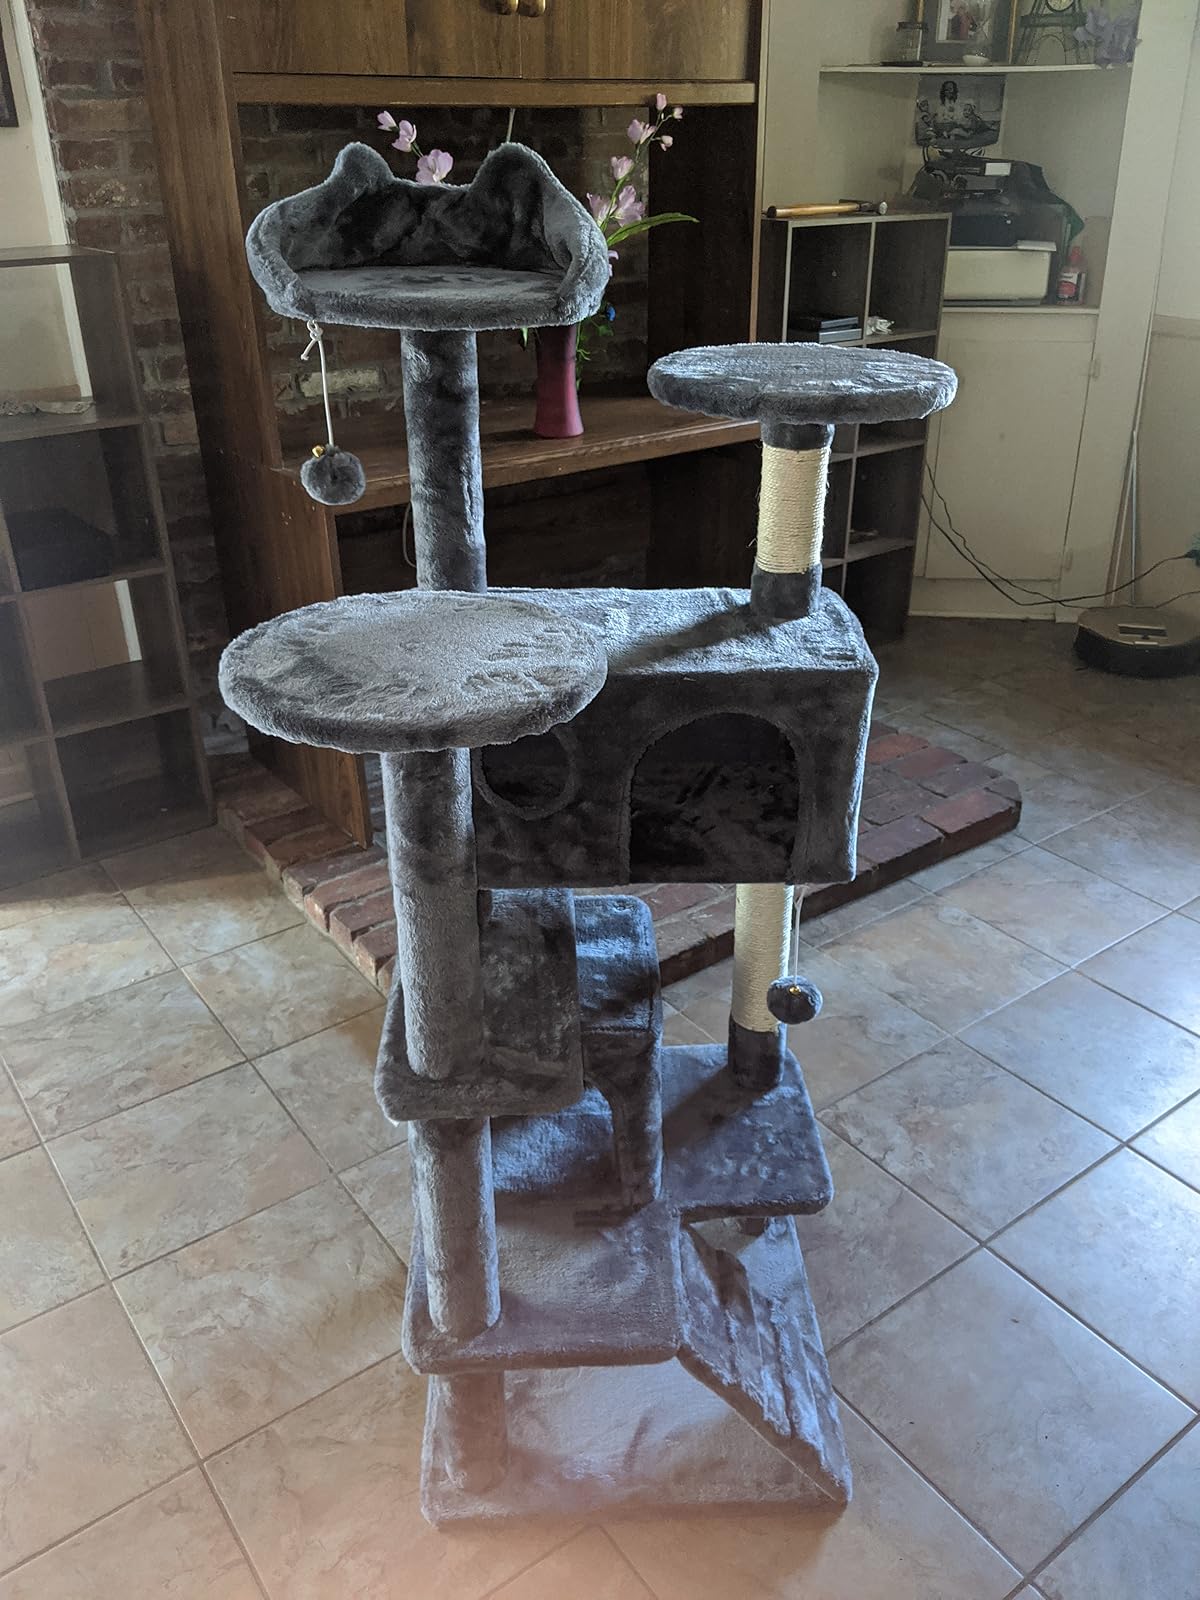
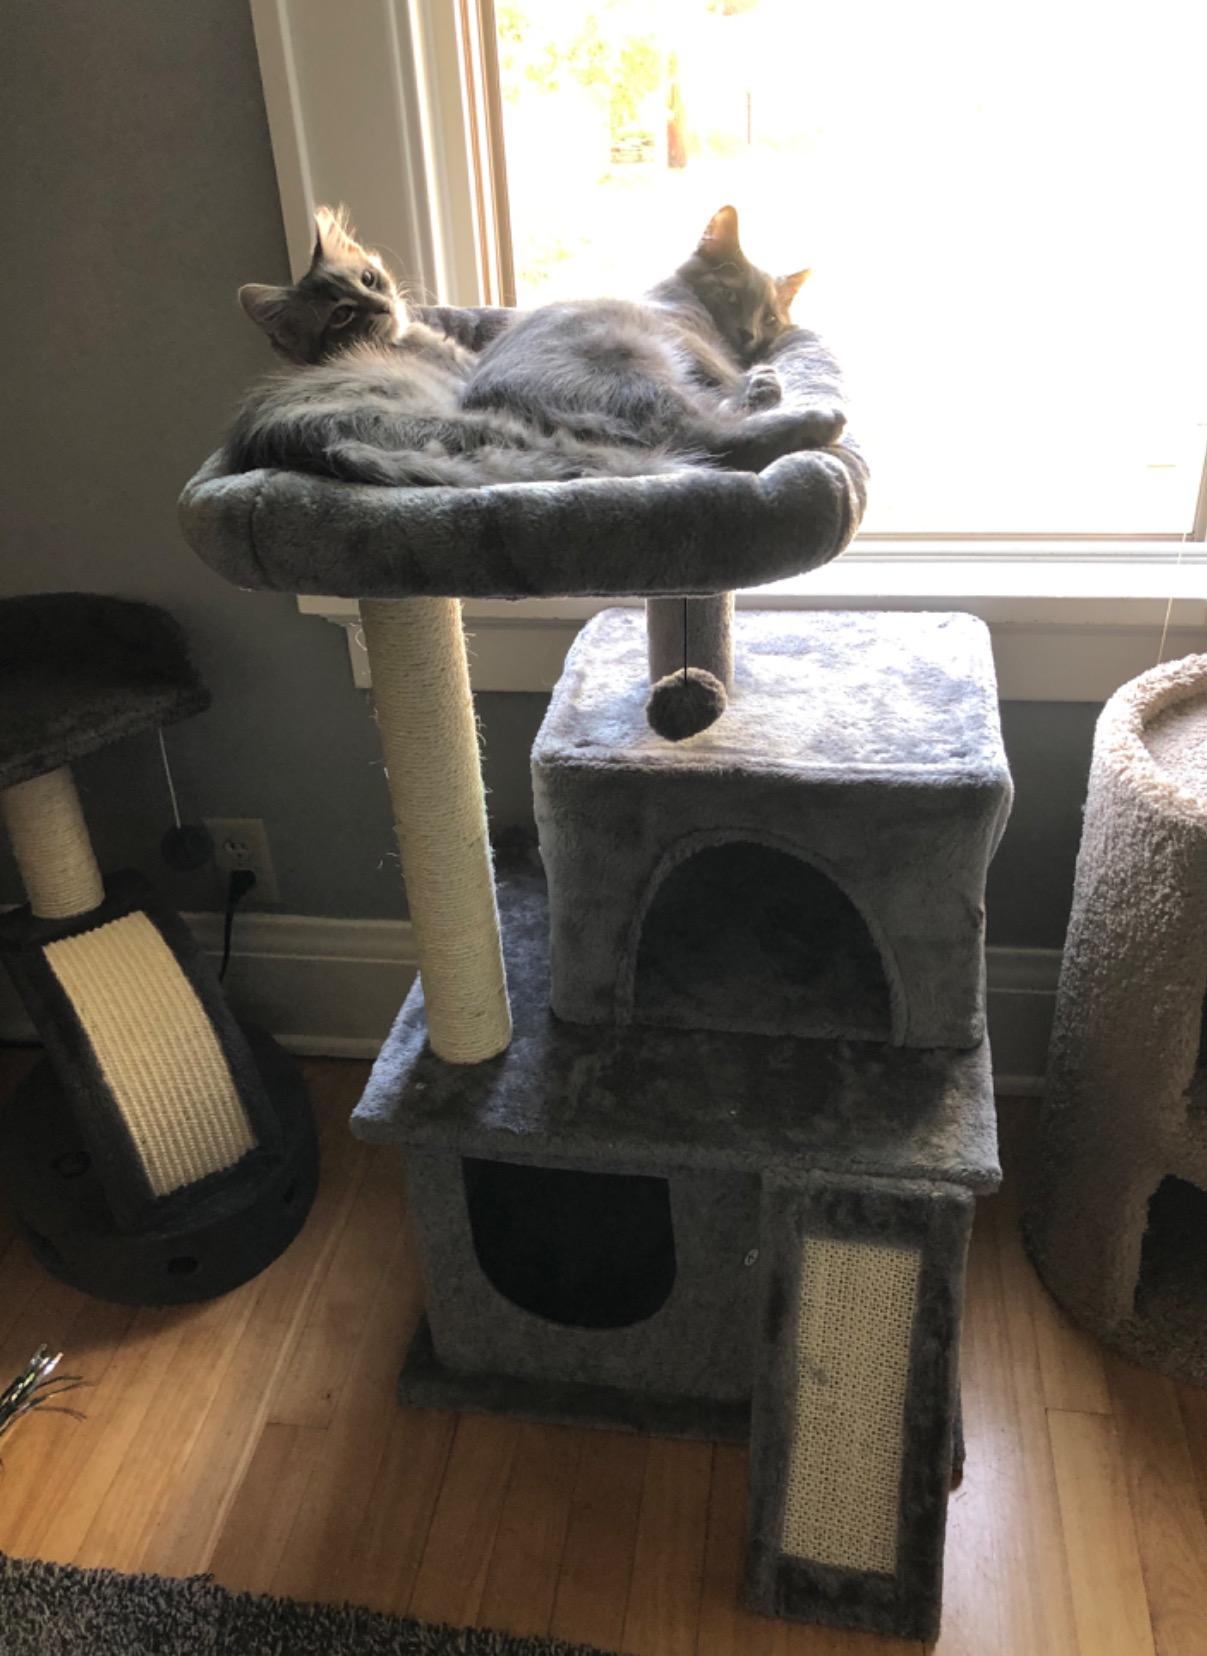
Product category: items_cat tree
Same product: no